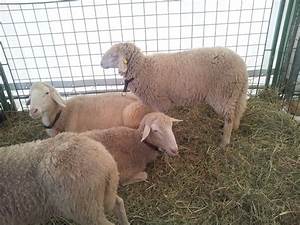
Label: sheep